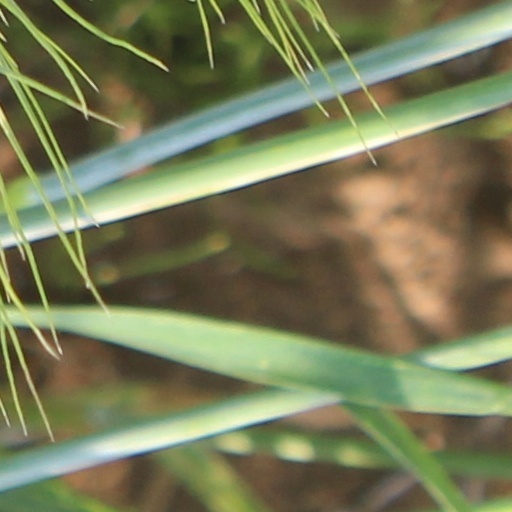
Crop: wheat